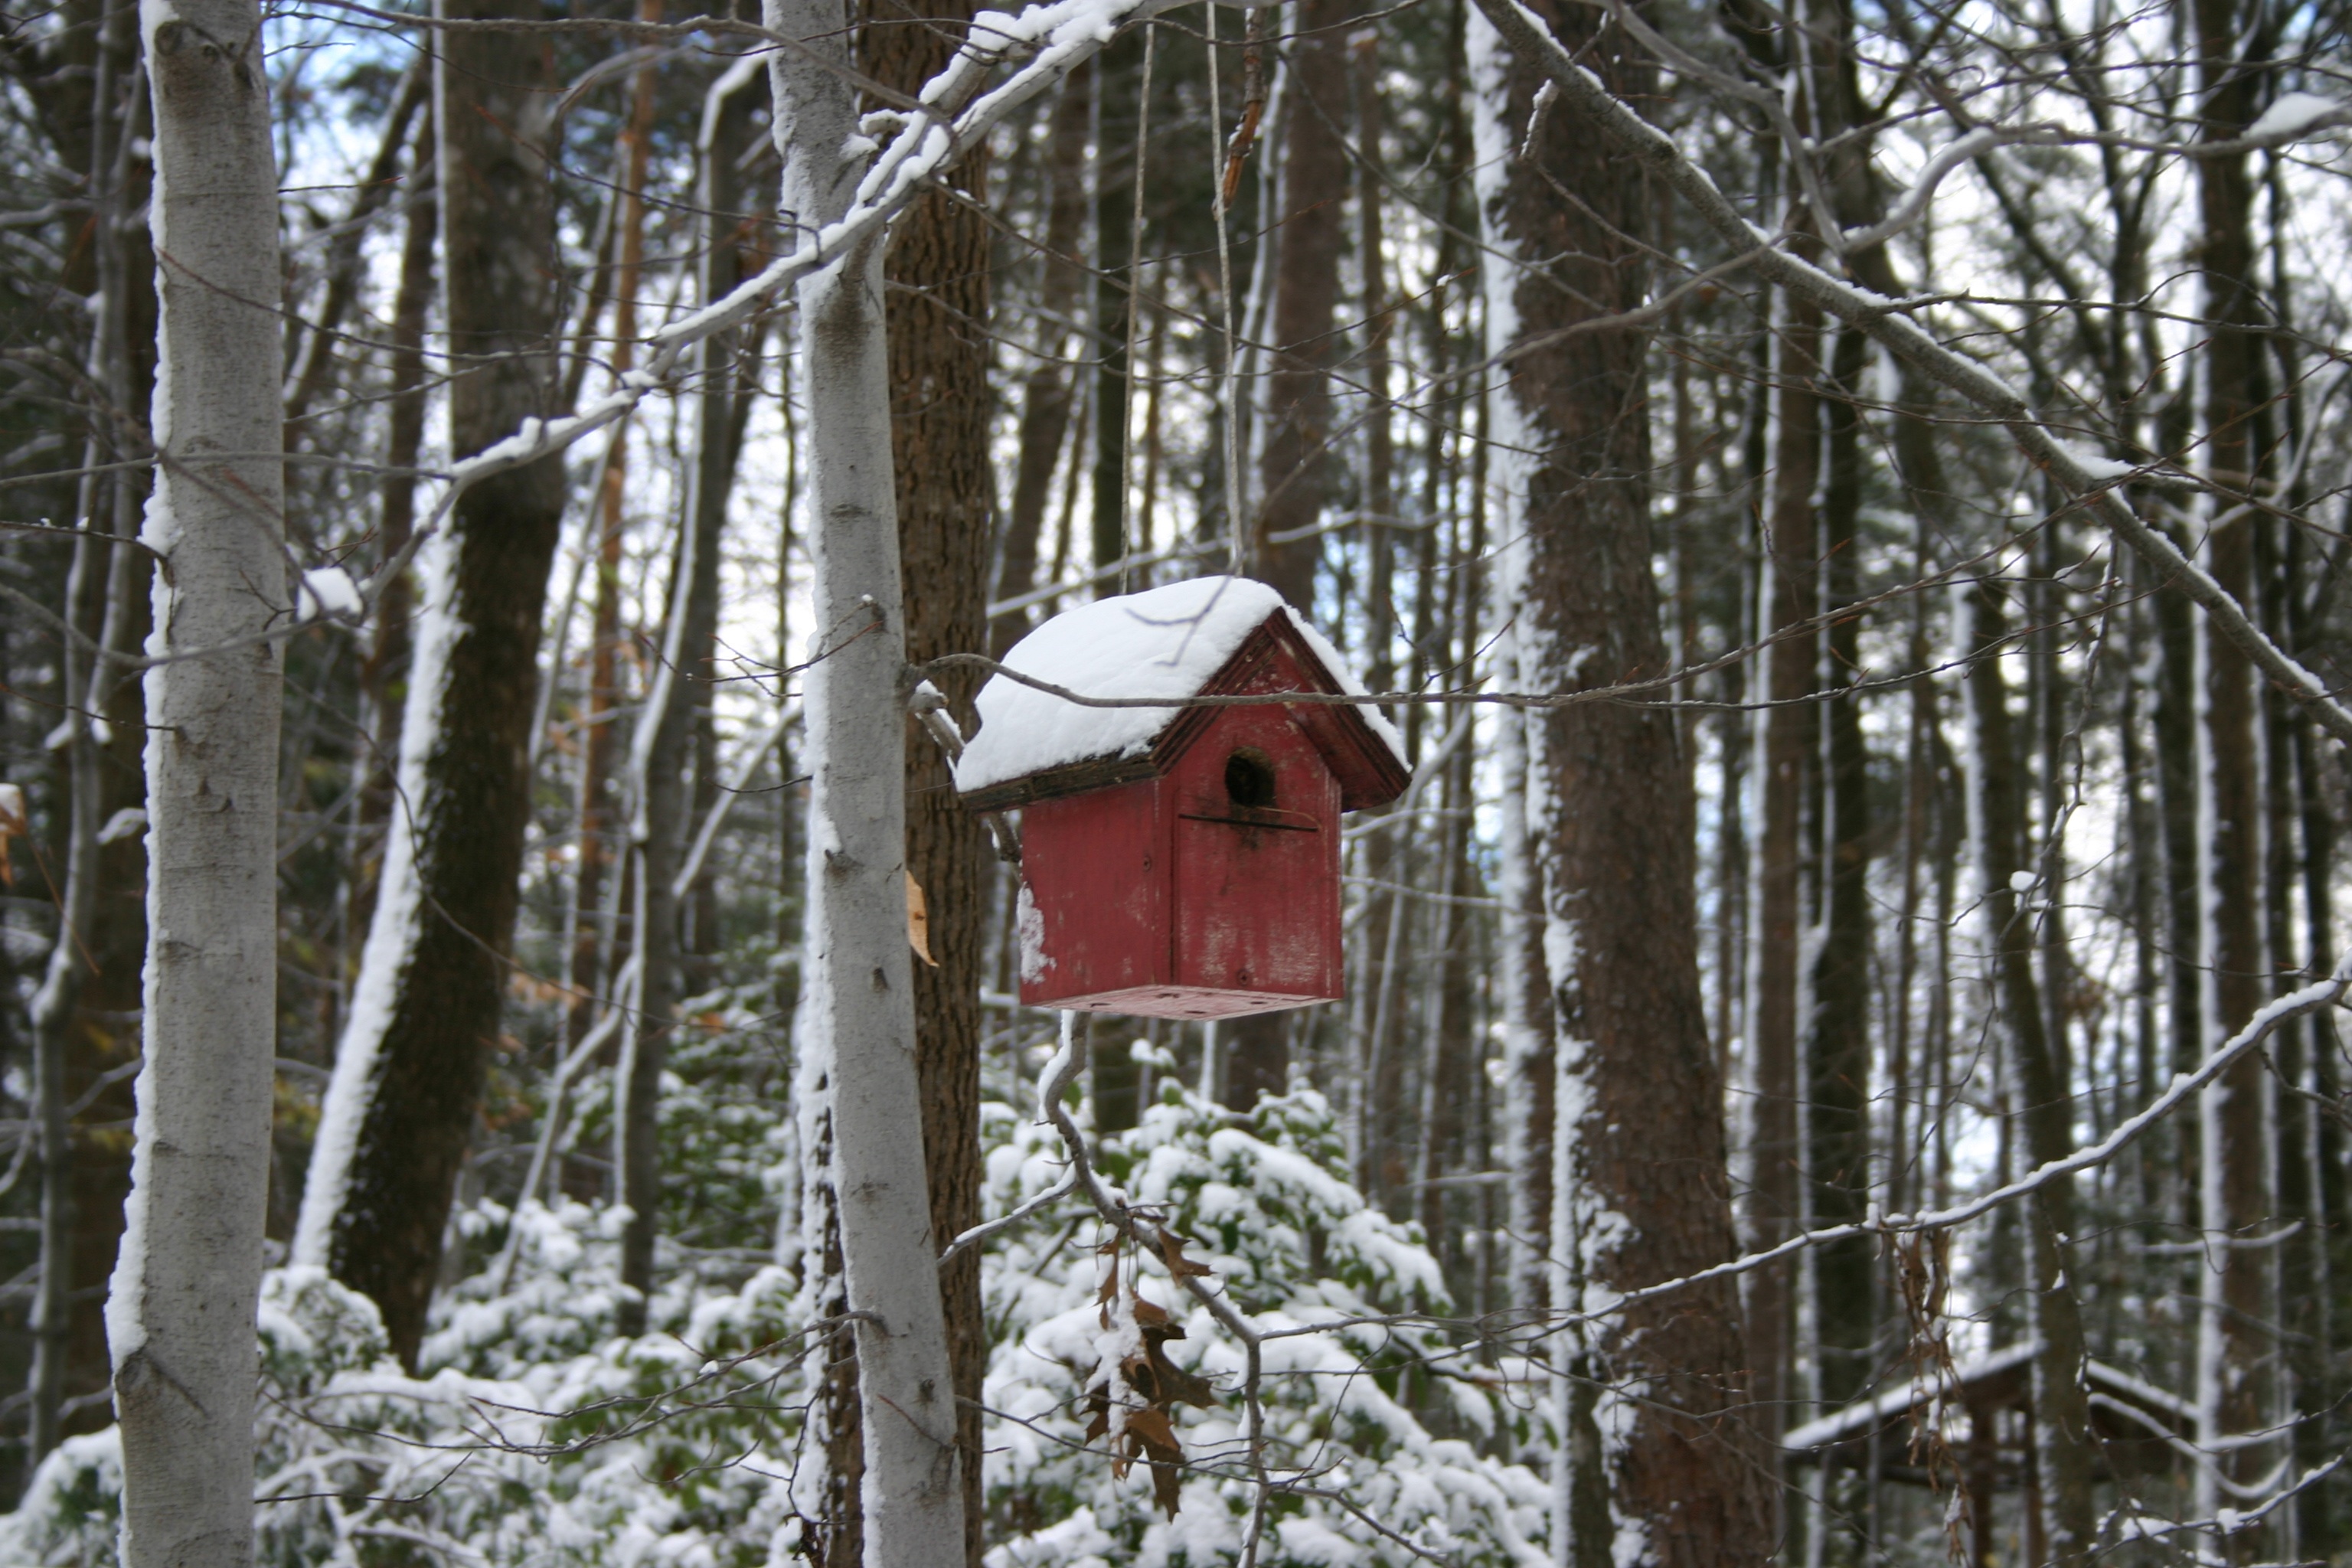
tree, forest, branch, snow, winter, spring, weather, season, woodland, habitat, natural environment